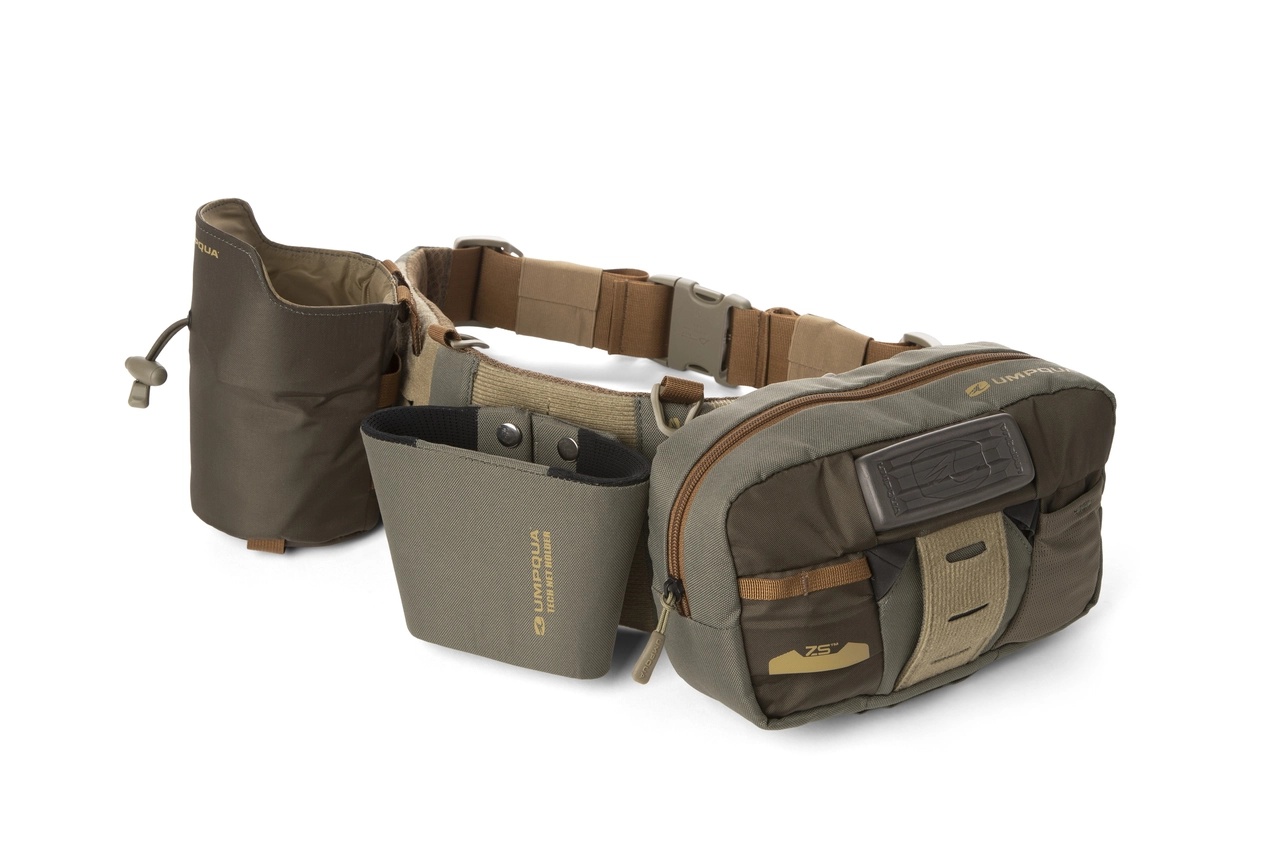
Umpqua Wader Belt ZS2 Loaded
Our ZS2 Wader Belt is the foundation for a completely customizable lumbar fishing system. Beyond a wader belt, this belt provides back support and has a die-cut molle face that allows custom placement/attachment of a wide range of critical accessories. The ZS2 wader belt is offered in 3 different options: Belt only, With the tech net holder, and loaded. Wader belt includes just the belt. Wader belt with with net holder includes: ZS2 Tech Net Holder Loaded Wader Belt Includes: Net Quiver Gel Floatant Holder Water Bottle Holder Wader Chest Pack
Brand: Umpqua
Category: Sporting Goods > Outdoor Recreation > Boating & Water Sports > Swimming > Swim Belts